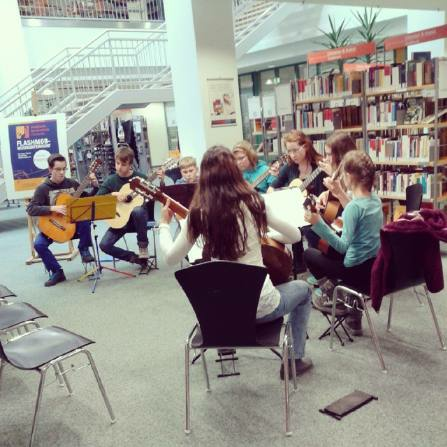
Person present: Yes